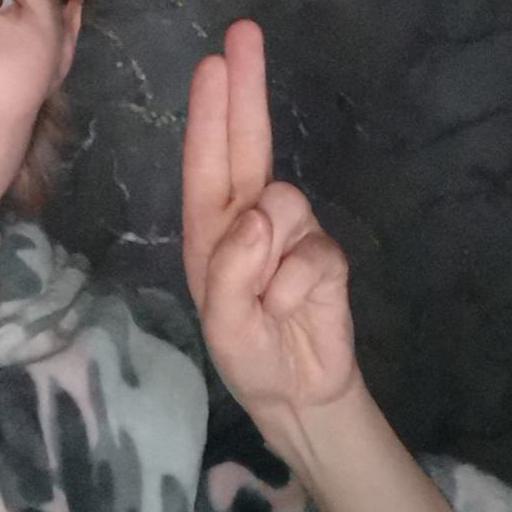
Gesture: two_up